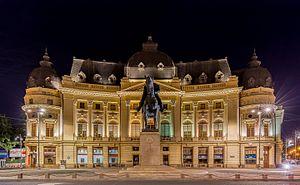
L'université de Bucarest est l'une des plus prestigieuses universités publique en Roumanie, fondée en 1864. Elle est située dans le centre-ville de Bucarest, sur la place de l'université.